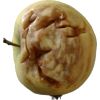
Label: Apple hit 1